Chromodoris orientalis

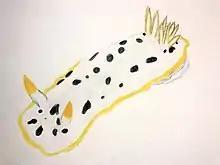
Drawn image of "C. orientalis"

"Chromodoris orientalis" have various feeding methods and are generally carnivorous. They feed on sponges, hydroids, bryozoans, entoprocts, and ascidians. They use their lack of shell to be able to change size and shape in order to fit into a higher multitude of places to prey on their food.